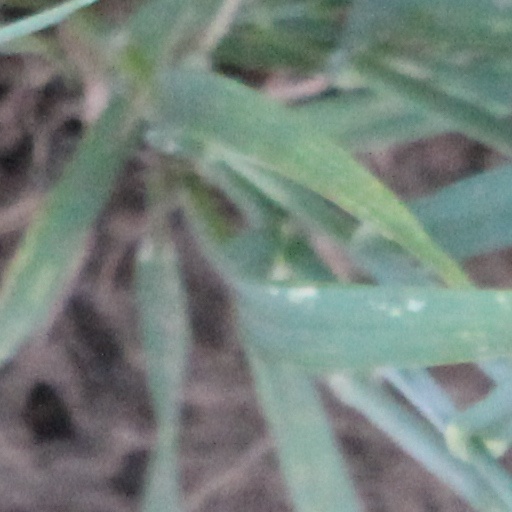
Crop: wheat